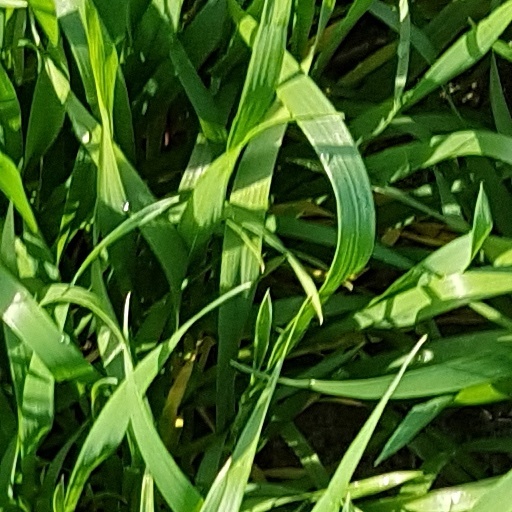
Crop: wheat